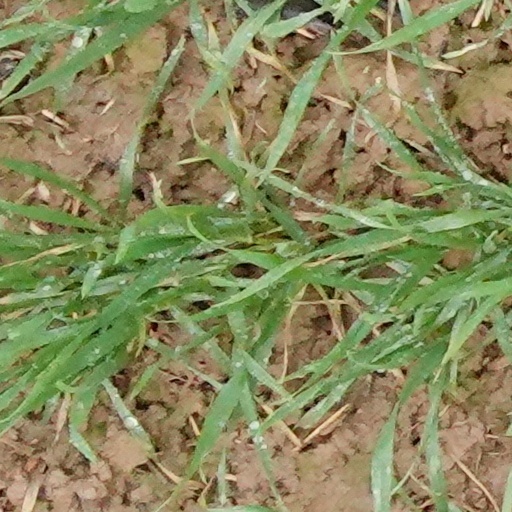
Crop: wheat